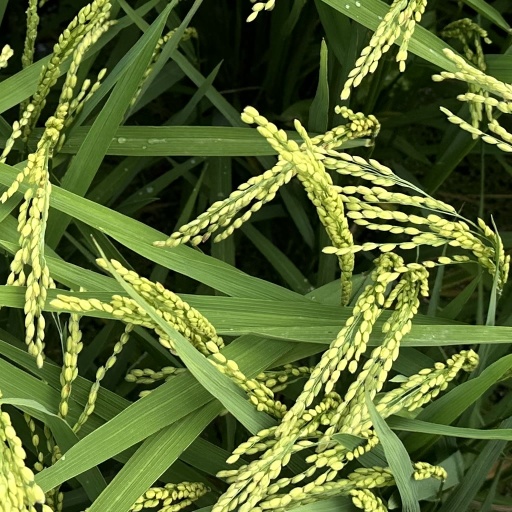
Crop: rice